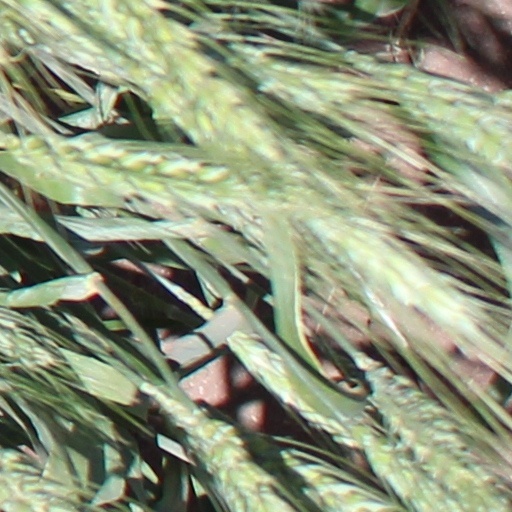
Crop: wheat